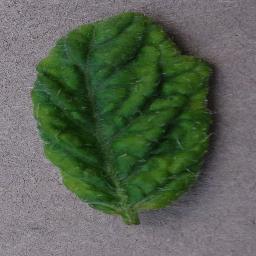
Label: Tomato___Tomato_Yellow_Leaf_Curl_Virus